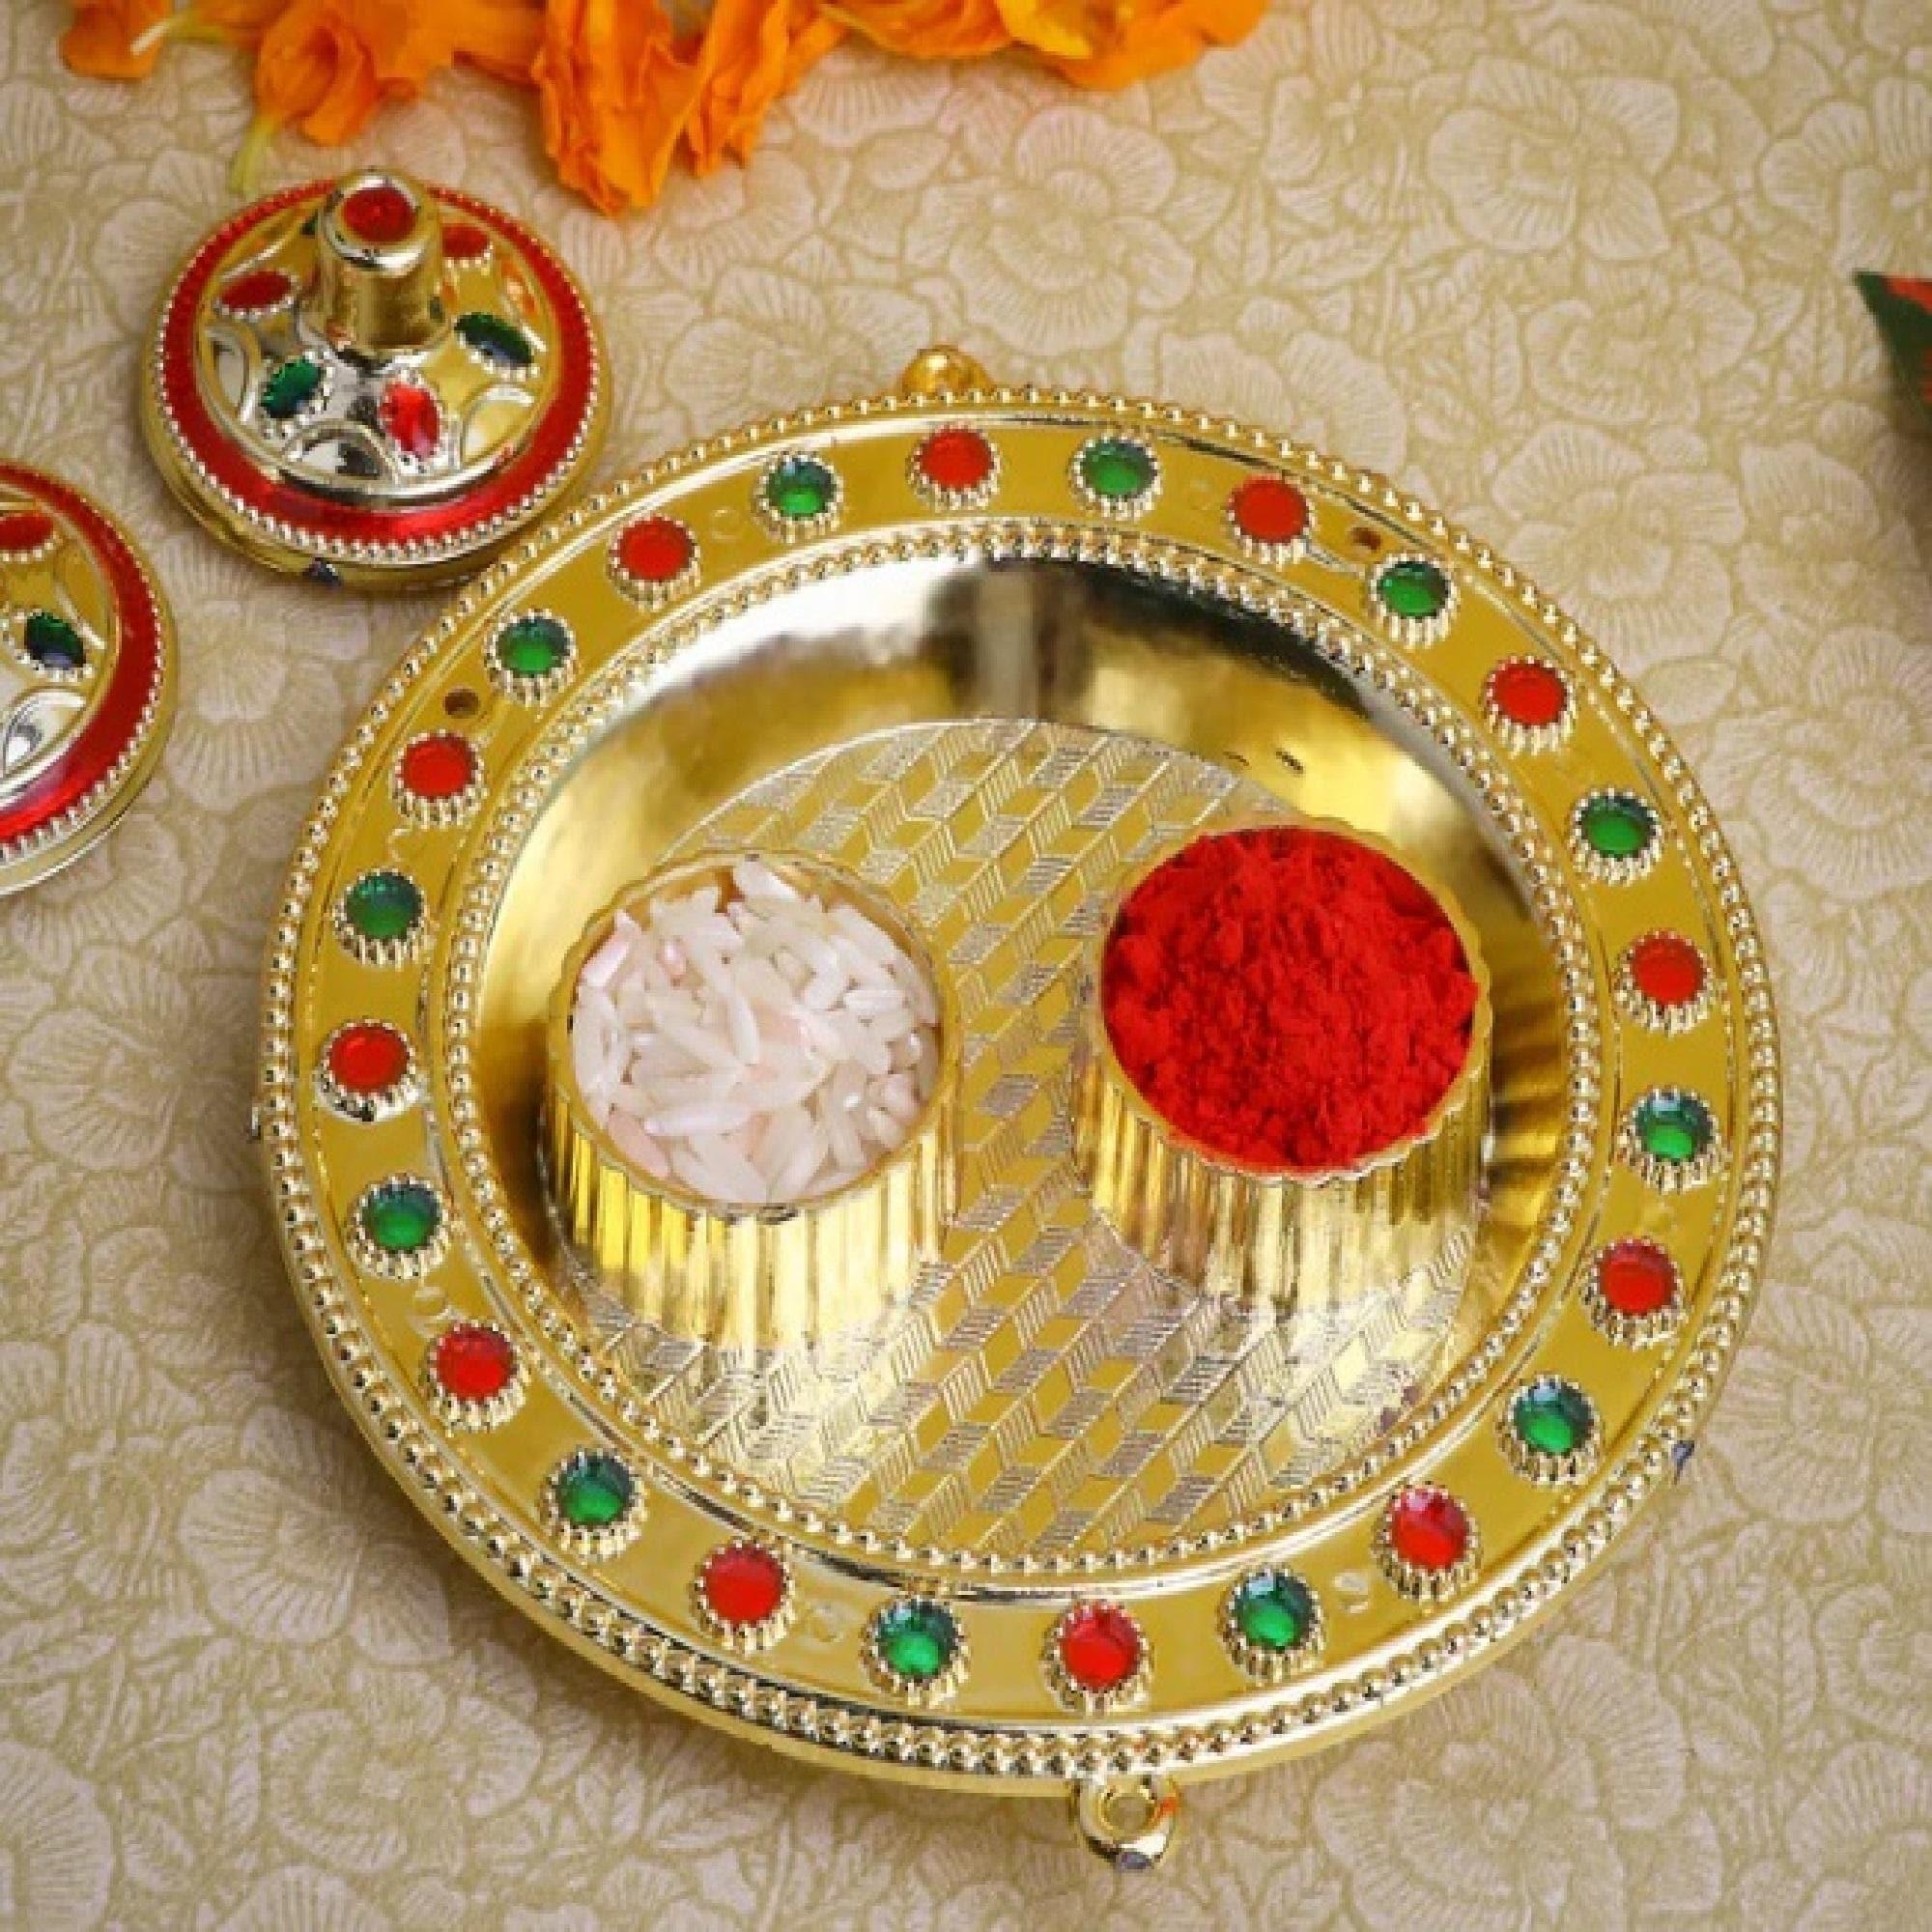
SIIMRON Style Wooden Moti for Brother with Best Wishes Premium Rakshabandhan Rakhis Pack of 03 With Free Greeting Card
Type: Rakhis
Brand: Simron
Price: Rs. 309
SIMRAN JEWELS Wooden Moti Design RAKHI UNIQUE LOOK: Our exclusive collection has lovely handcrafted Rakhi to complement the creative and unique look. MADE IN INDIA: All our products are manufactured in India and are exclusively crafted to adorn your persona. Designer rakhi - a touch of modernity into the traditional and sacred thread of rakhi. The rakhi thread is introduced for the celebration of the festival of rakhi that is also known as Raksha Bandhan. Rakhi is the festival of expressing feelings of love. Thus what can be better than expressing it to your loving brother by bringing a designer rakhi for him this year. Gift your brother this wonderful and fabulous looking rakhi this Raksha Bandhan and express your love in the most amazing way.
Features: Send Love to Your Brother via Our Store acknowledge your love for Your Brother by sending this beautiful RAKHI with a Promise that your bond with him will grow stronger with each passing moment,Vocal For Local | Made in India Handmade Rakhis - High Quality Material Used. The designer patterns in the aesthetic style with shimmering glimpse highlights the true beauty of this traditional thread,Special Rakhi For The very special occasion to celebrate the undying bond of love between a brother and a sister
Included: 3N Rakhi 1N Kumkum & Chawal,1N Rakhi Card